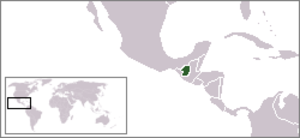
Los Altos
Geografisk placering af Los Altos
Los Altos var et område i Centralamerika, som blev indlemmet som den sjette stat i Mellemamerikas Forenede Stater i 1830'erne. Statens hovedstad var Quetzaltenango, og den bestod af det vestlige af nutidens Guatemala og dele af den mexicanske delstat Chiapas.